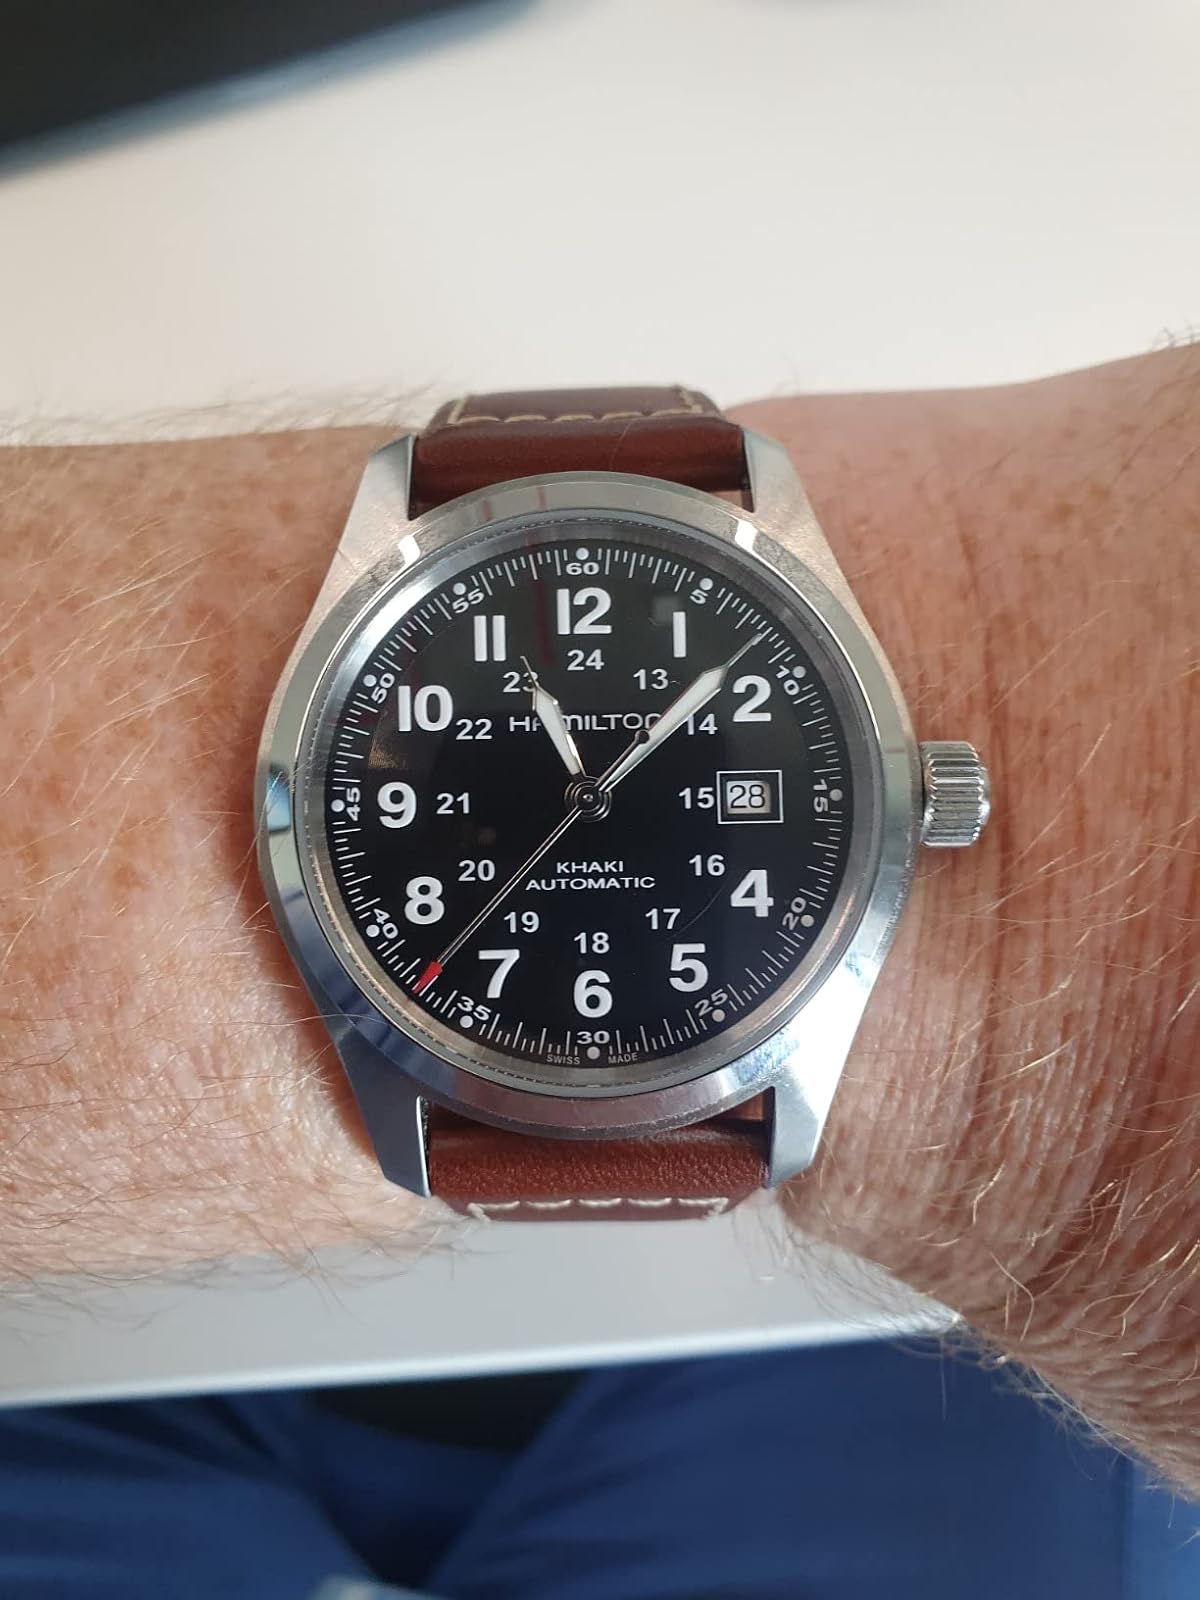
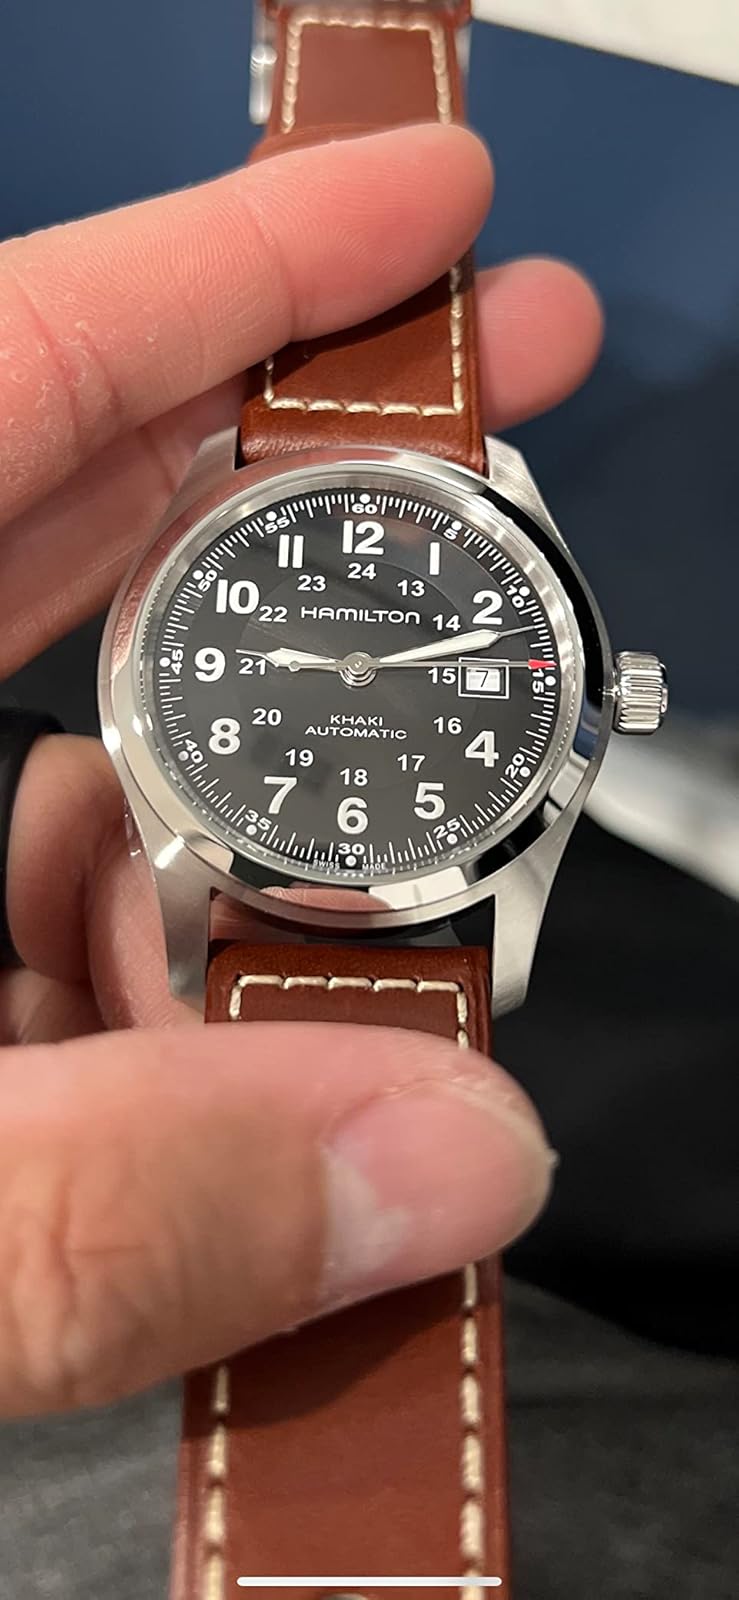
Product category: accessories_watch
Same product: yes